Megumi Nakajima

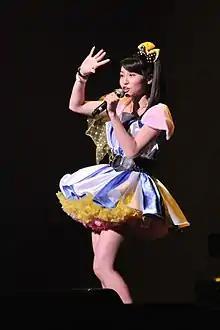
Nakajima Live at LA

Nakajima made her debut performance as a professional artist at the "Macross 25th Anniversary Concert" on April 18, 2007, as she had been cast as the character Ranka Lee. Her first vocal recordings appeared in the compilation album "Macross Frontier O.S.T.1 Nyan FRO." on June 4, 2008. She made her music debut on June 25, 2008, with the single . Her first major live performance was the concert held on July 27, 2008. For her performance of "Seikan Hikō", she won the award for Best Musical Performance in the third Seiyu Awards held on March 7, 2009.